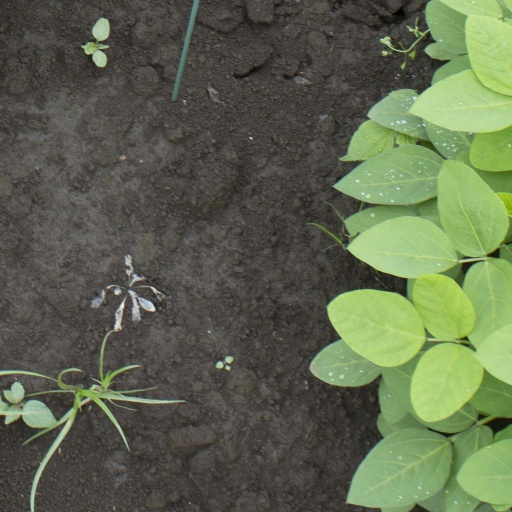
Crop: soybean